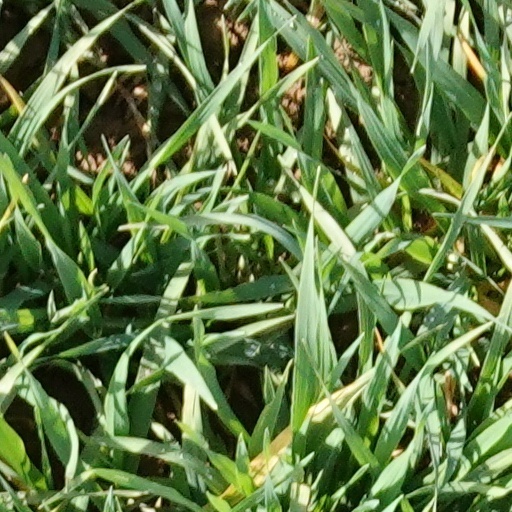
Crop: wheat